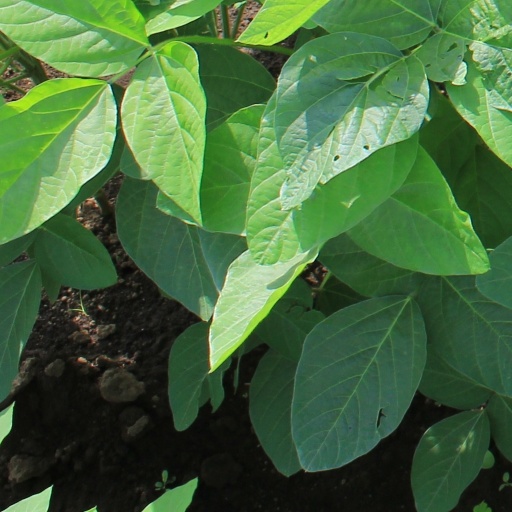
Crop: soybean